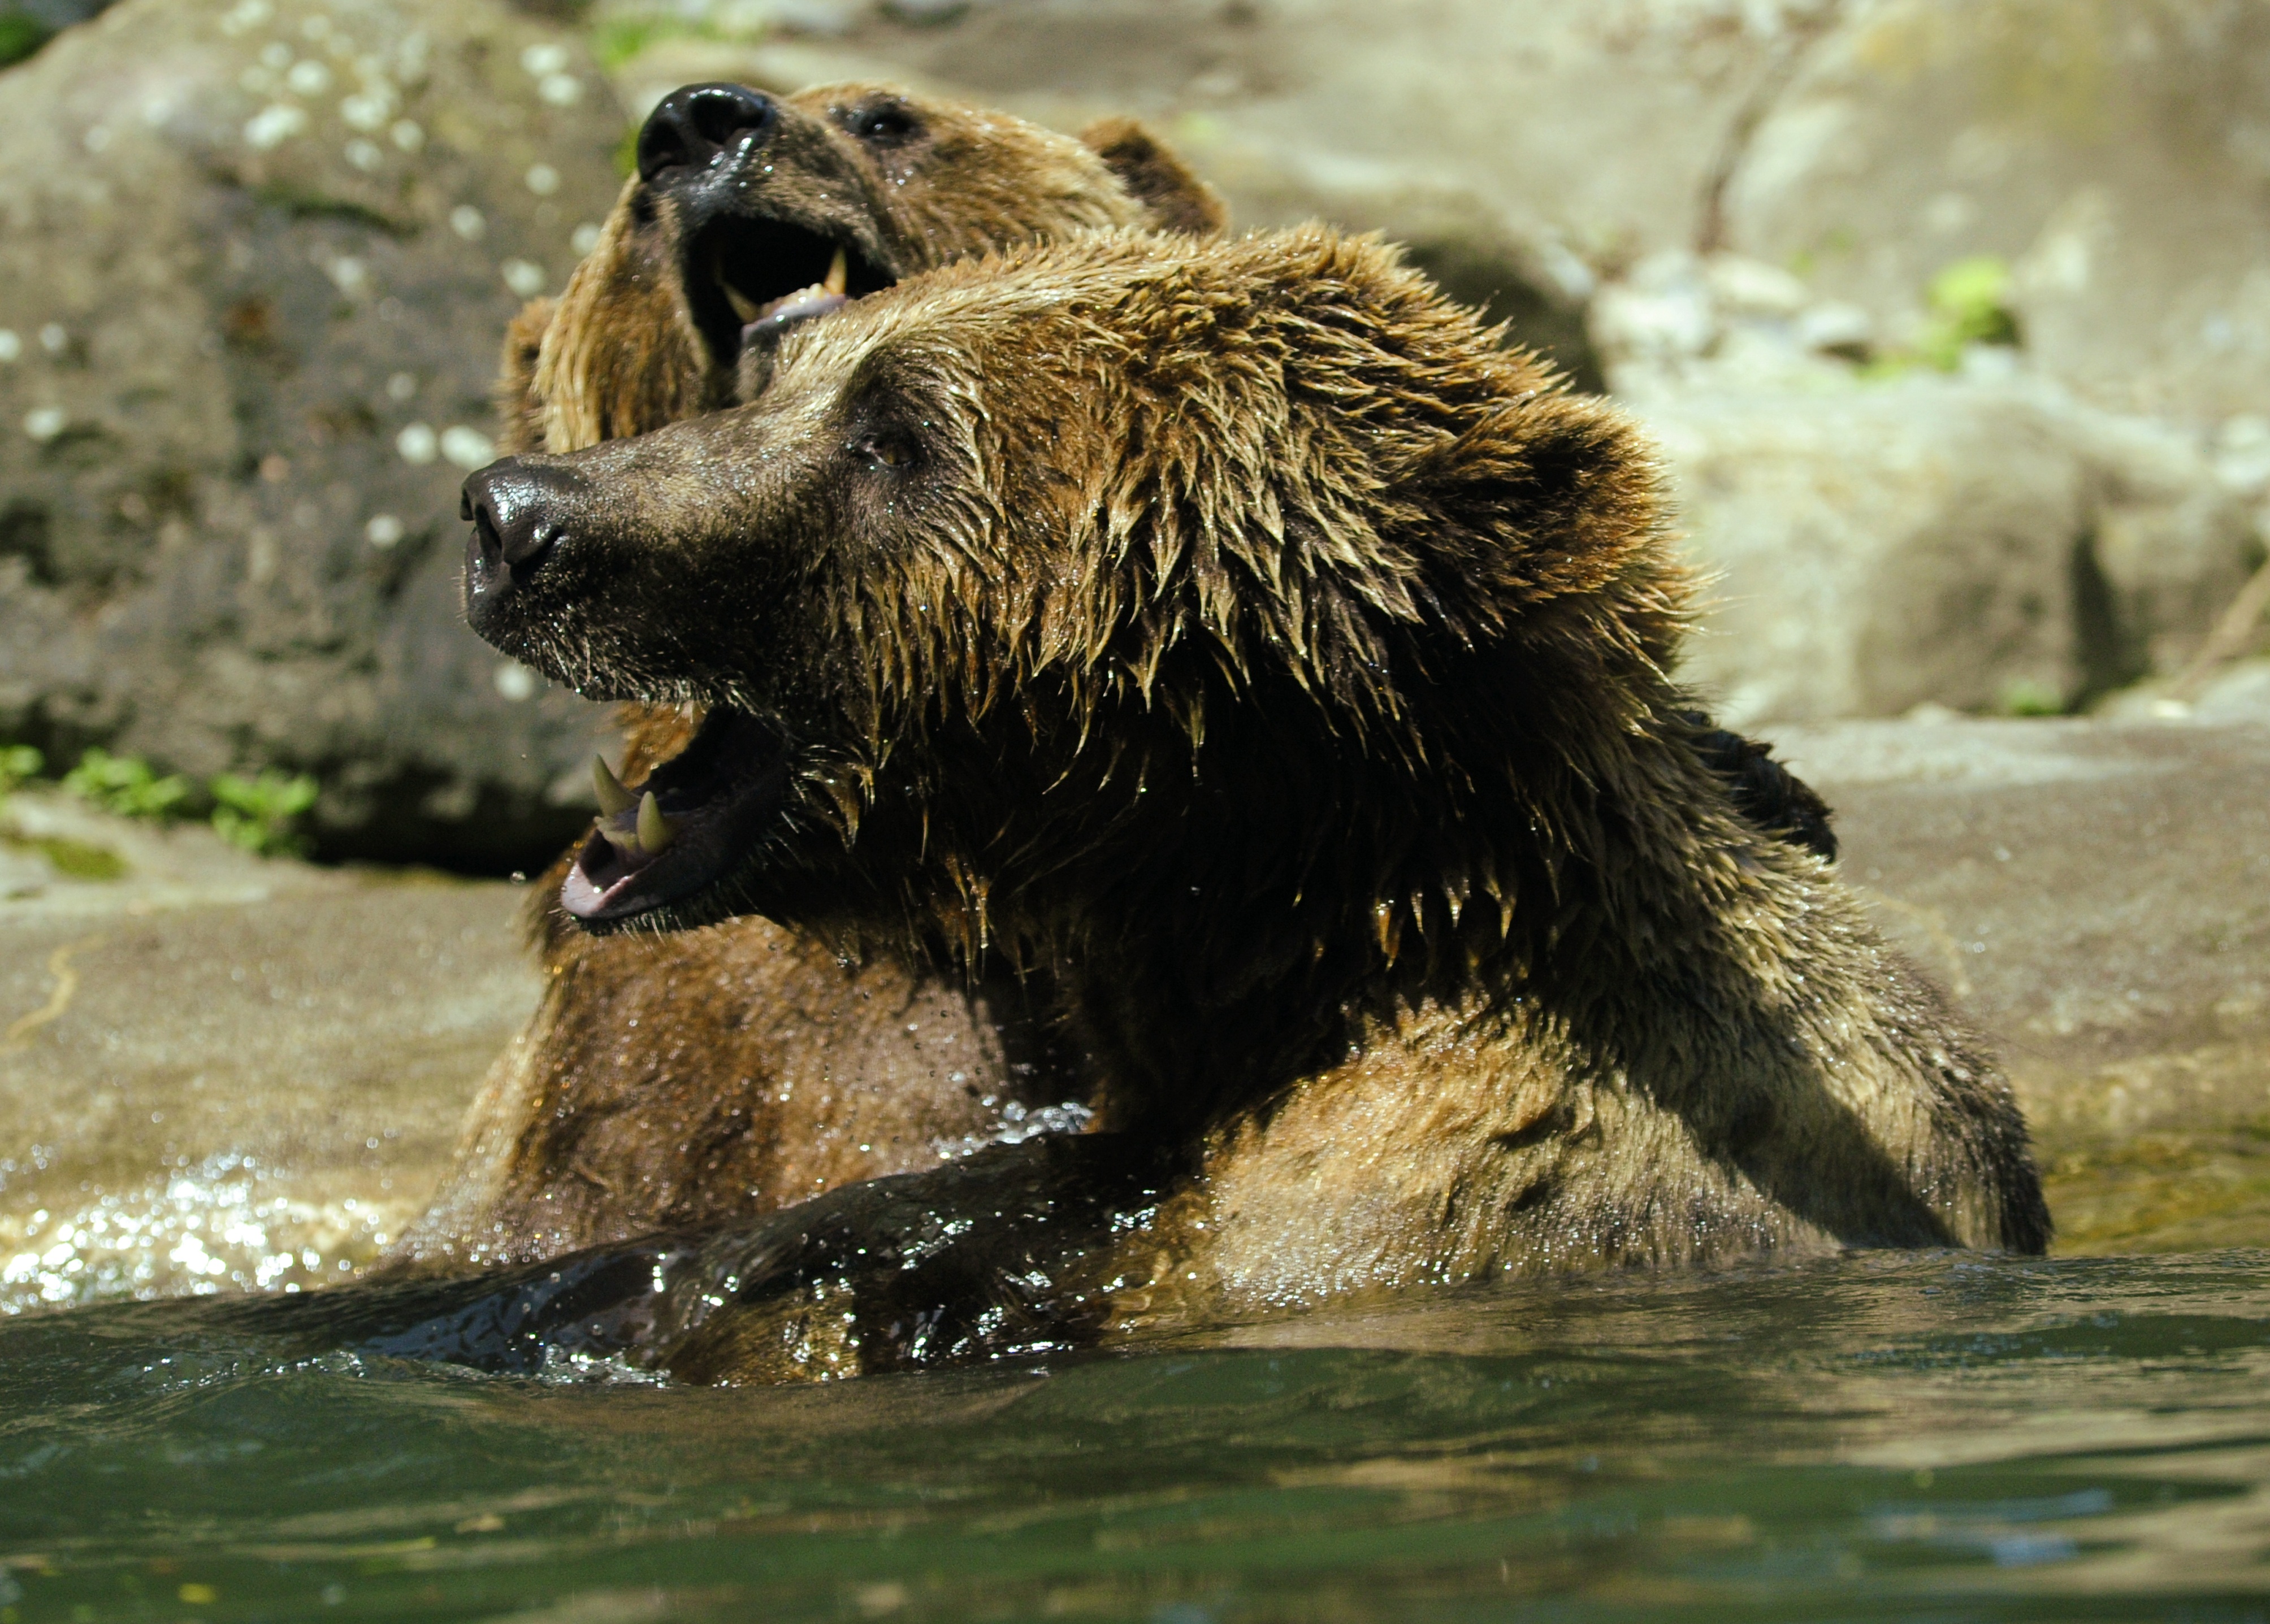
water, play, wet, animal, bear, wildlife, swim, zoo, fur, wash, mammal, fauna, splashing, claw, playful, brown bear, fight, great, paw, animals, vertebrate, paws, bad, tooth, teddy, shake, fangs, inject, water splashes, grizzly bear, ursus arctos, get it all, rivals